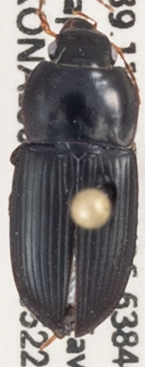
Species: Anisodactylus opaculus
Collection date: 2019-05-22
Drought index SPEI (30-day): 2.09
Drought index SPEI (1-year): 1.45
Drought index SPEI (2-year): -0.09